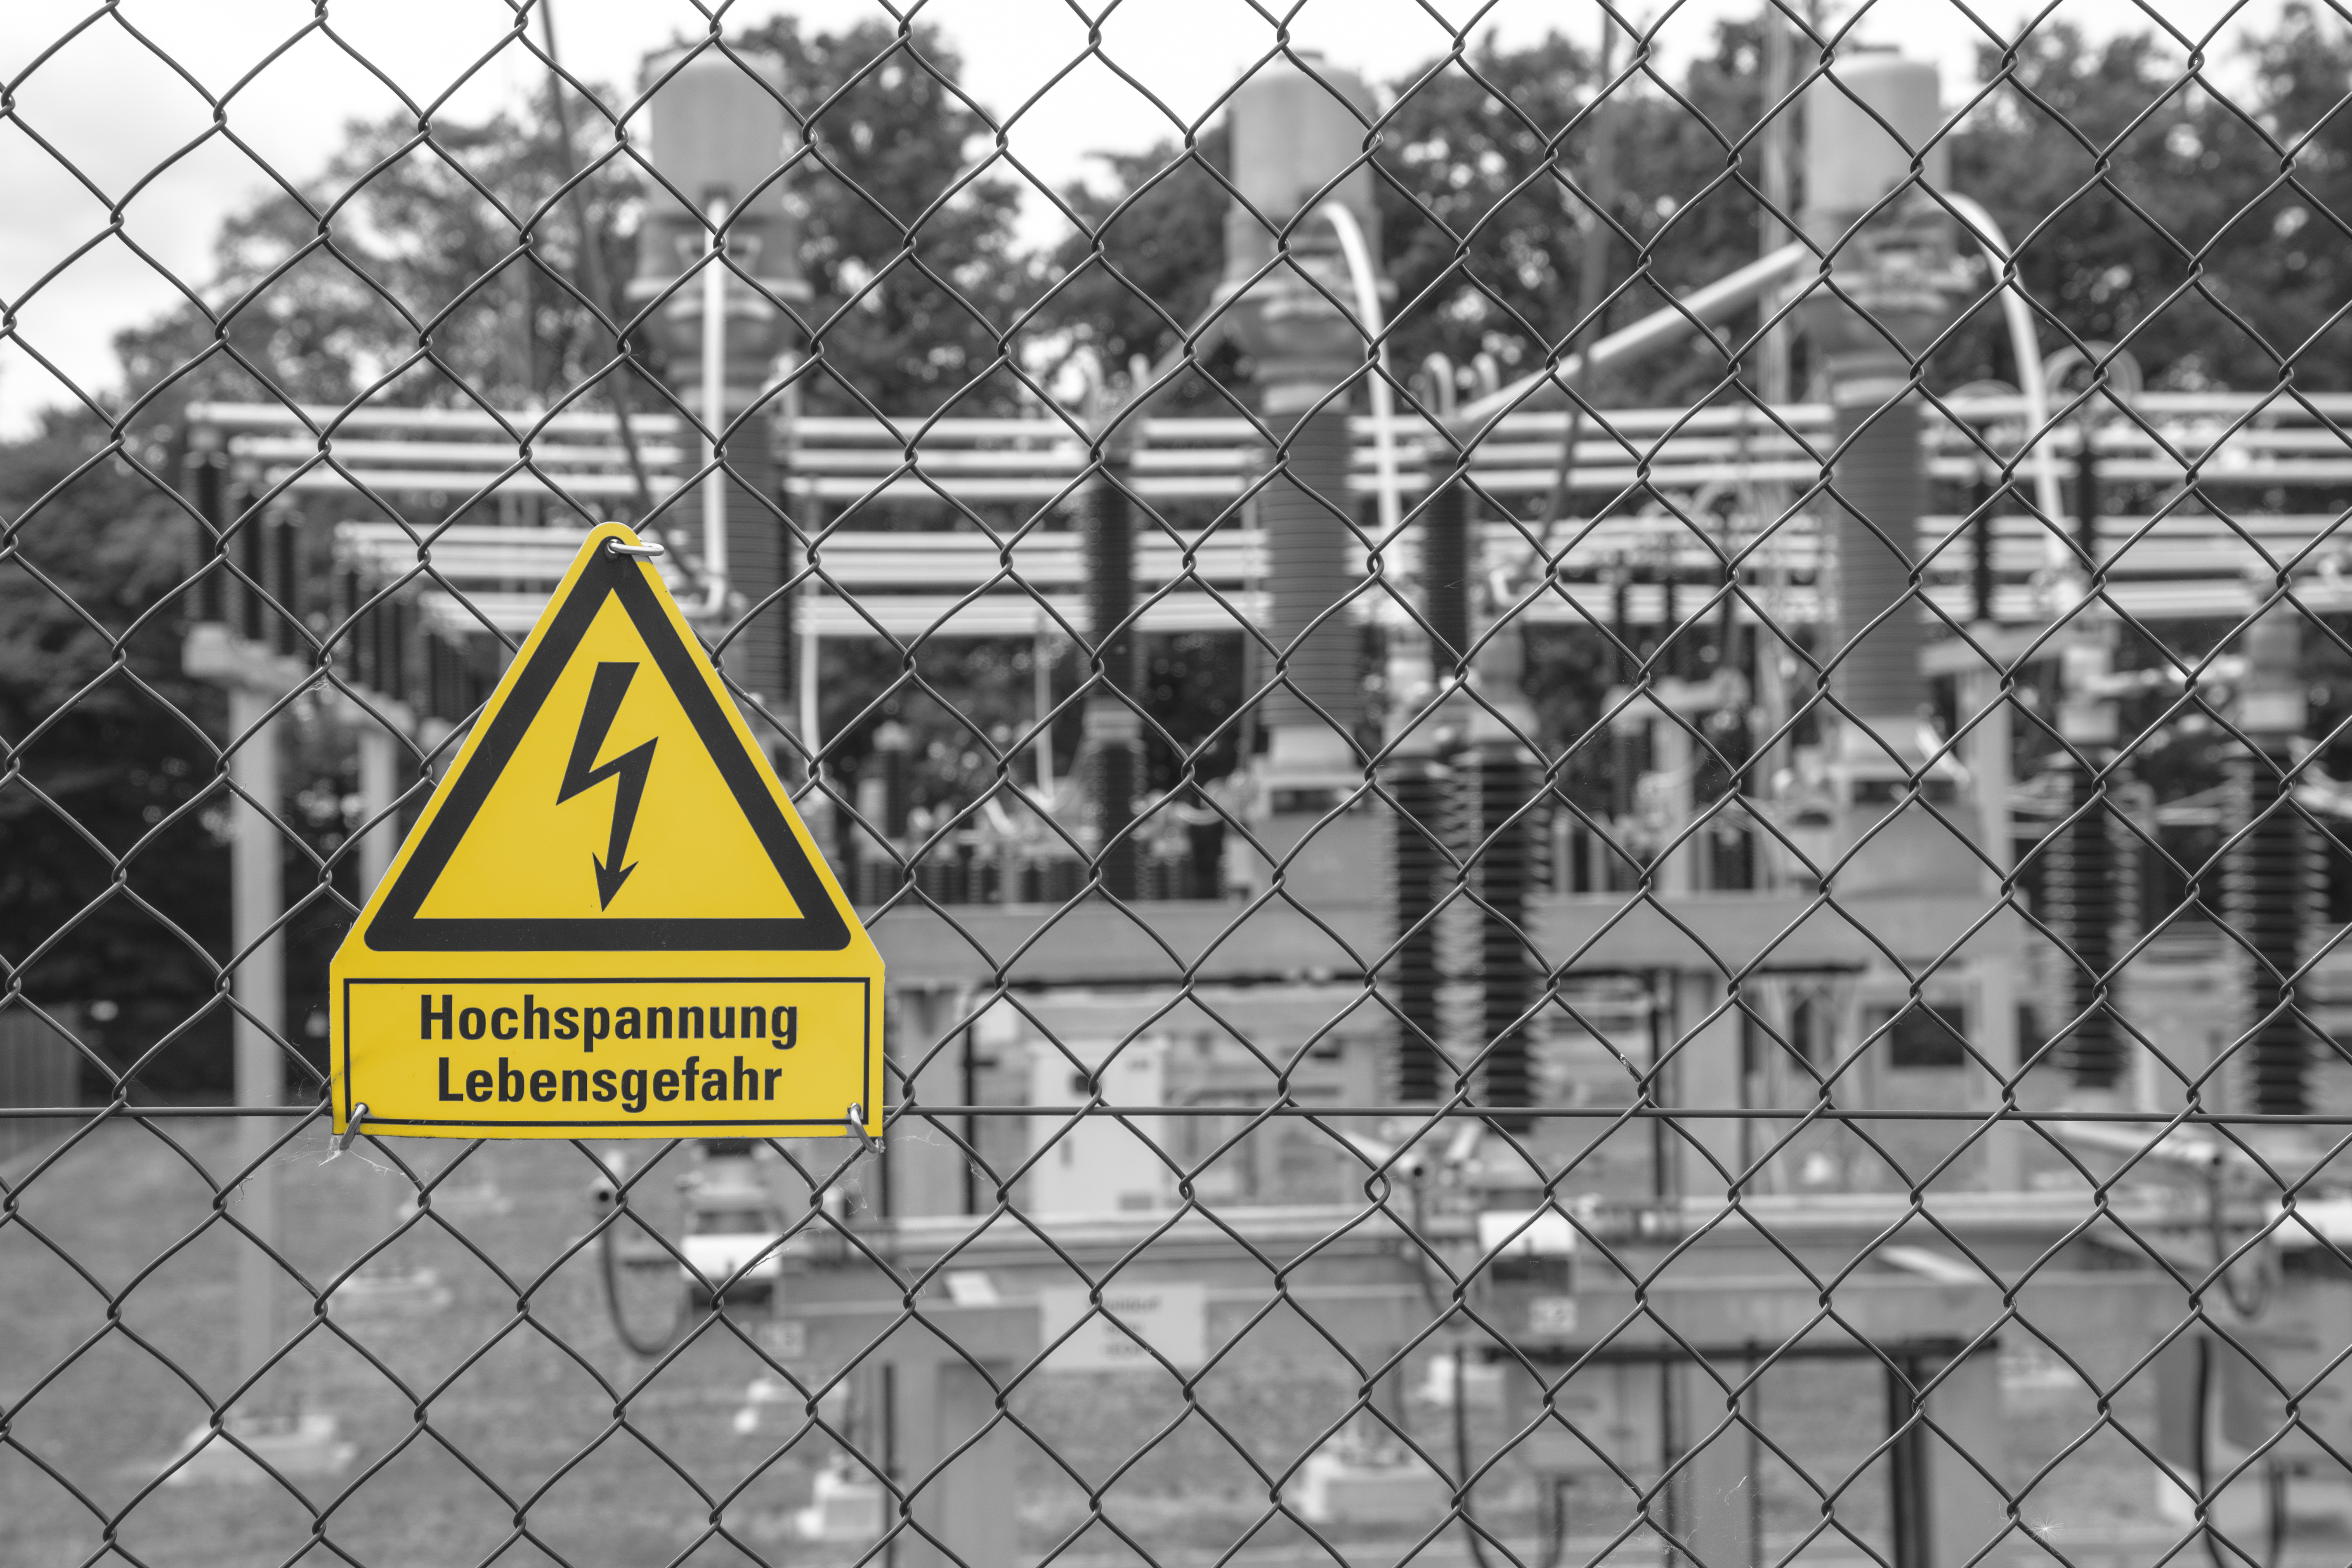
light, technology, cable, power line, electricity, monochrome, turbine, energy, high voltage, current, caution, electric, risk, power generation, dangerous, power supply, substation, landlines, solar photovoltaic